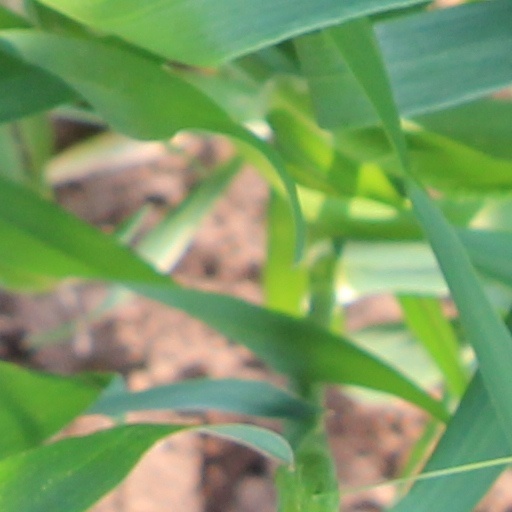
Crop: wheat